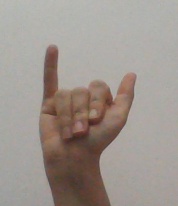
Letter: ya